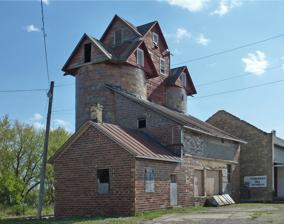
Building: Chase Grain Elevator
Country: United States of America
Year built: 1922
United States historic place Chase Grain Elevator U.S. National Register of Historic Places Location 123 Railroad St. Sun Prairie, Wisconsin Coordinates 43°10′44″N 89°12′50″W / 43.178762°N 89.213968°W / 43.178762; -89.213968 Built 1922 NRHP reference No. 10000540 Added to NRHP August 12, 2010 Elevator silos viewed from the railroad tracks, showing the pocket bin in the center. The Chase Grain Elevator is a grain elevator located in Sun Prairie, Wisconsin . It was built in 1922 and added to the National Register of Historic Places in 2010. It is the last known tile elevator remaining in Wisconsin. History Chase Grain Elevator was constructed in 1922 on the site of a previous Chase & Sons elevator that burned down in the winter of 1921–22. The fireproof tile elevator was planned to have a capacity of 13,500 bushels. In March 1922, it was expected to cost $20,000 ( US$ 364,056 today). The elevator is said to illustrate experimental construction techniques during the transition from between wood and concrete elevators. Tile elevator construction ended around 1925. The elevator consists of two cylindrical grain bins, with a third "pocket" bin created from a semi-circle of tile linking the two main bins. References